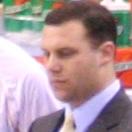
Age: 30